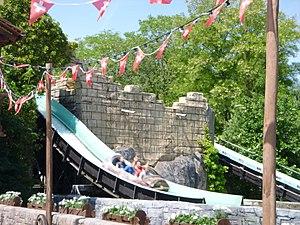
De Boomstammetjes depuis le quartier Heidi Plopsaland
Plopsaland est un parc d'attractions belge situé à Adinkerque dans la commune de La Panne, dans la Province de Flandre-Occidentale. Le parc est ouvert sous ce nom depuis le 29 avril 2000, avant cette date il se nommait Meli Park.